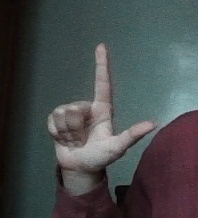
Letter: laam